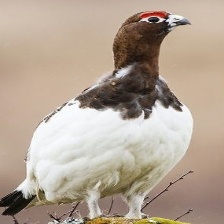
Species: WILLOW PTARMIGAN
Scientific name: LAGOPUS LAGOPUS